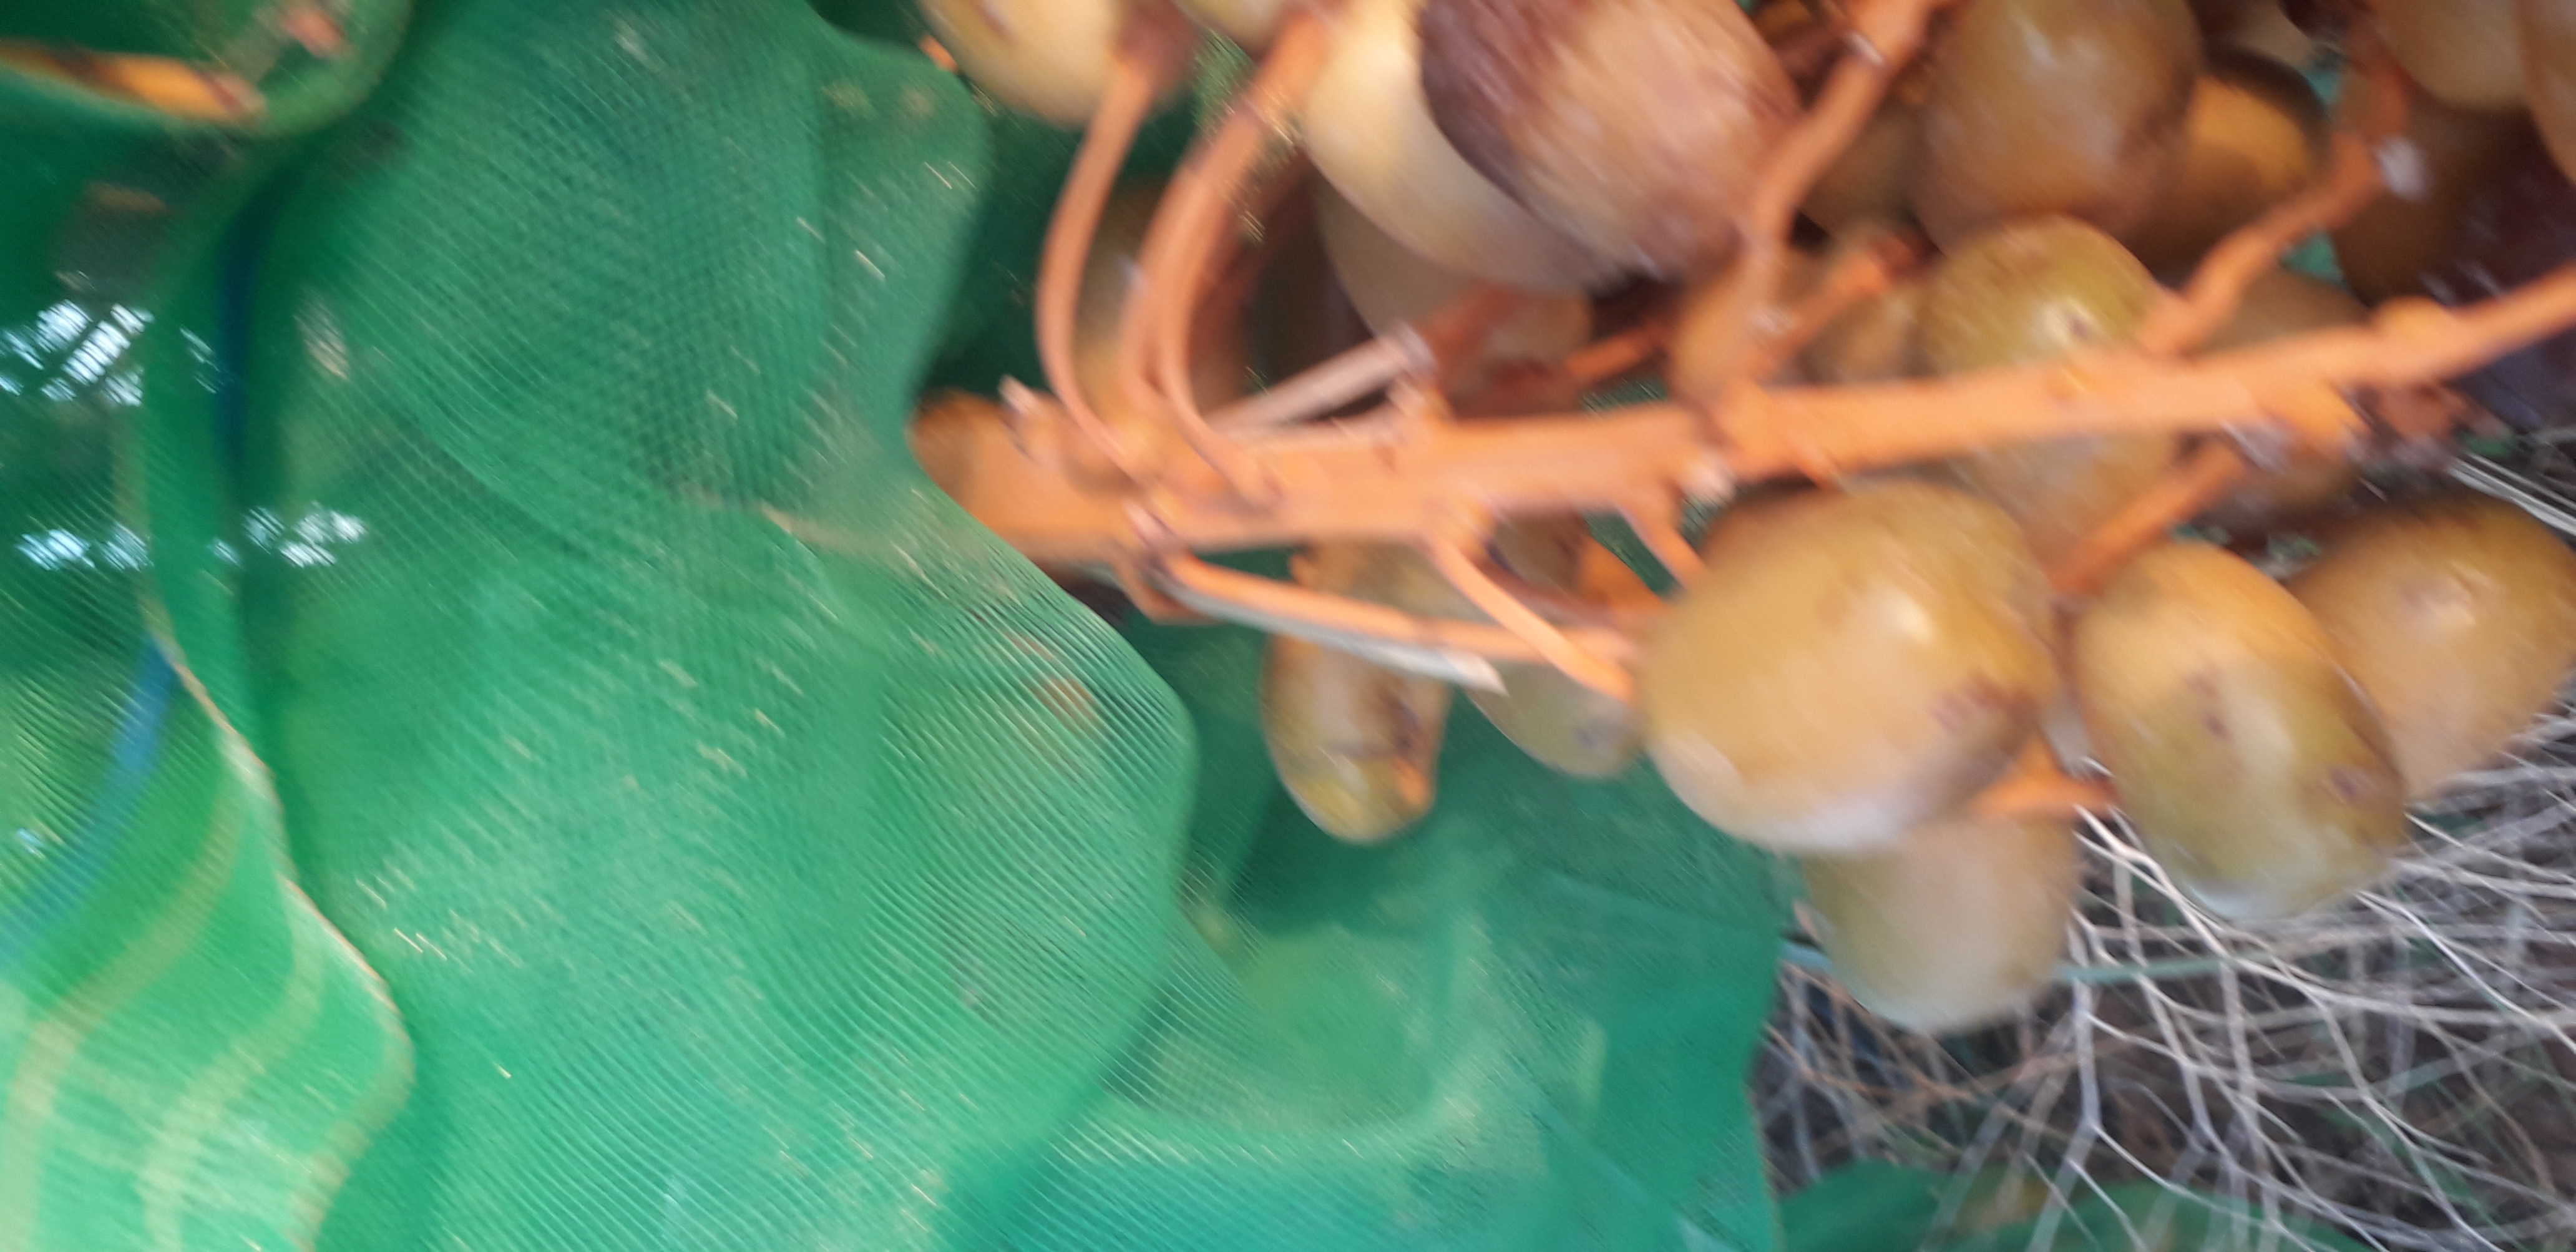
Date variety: Boufagous